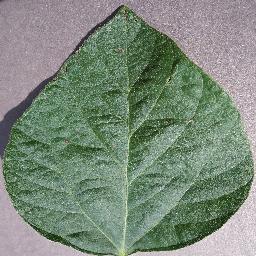
Label: Soybean___healthy